Abe Gibron

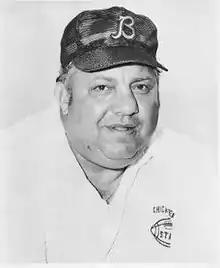
Gibron while coach of the Chicago Bears

Abraham Gibron (September 22, 1925 – September 23, 1997) was an American professional football player and coach. Gibron played 11 seasons as a guard in the All-America Football Conference (AAFC) and National Football League (NFL) in the 1940s and 1950s, mostly with the Cleveland Browns. He was then hired as an assistant coach for the NFL's Washington Redskins and Chicago Bears before becoming head coach of the Bears between 1972 and 1974.